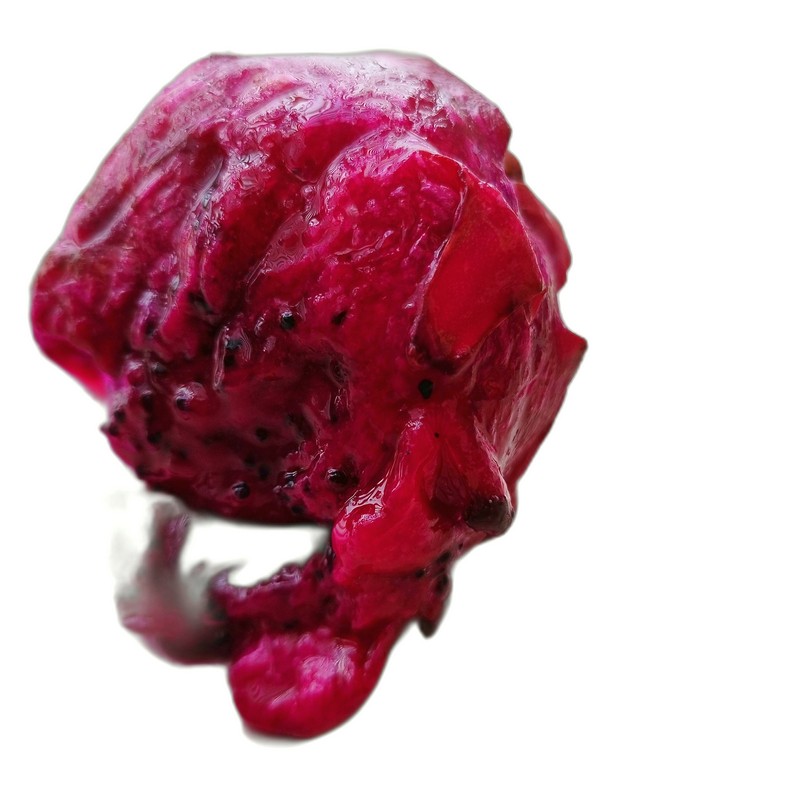
Label: Defect Dragon Fruit